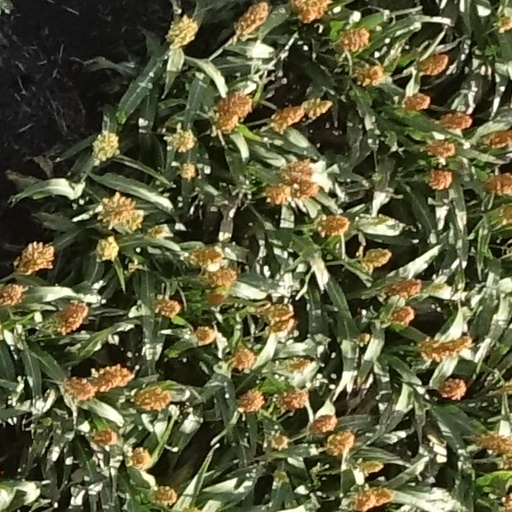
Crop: sorghum